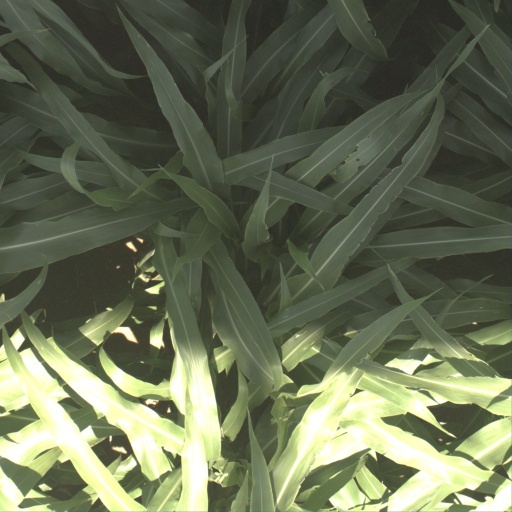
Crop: sorghum